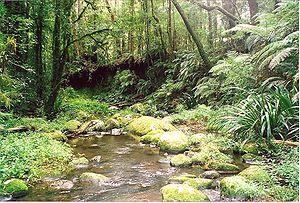
Le parc national des Border Ranges est un parc national situé au nord de la Nouvelle-Galles du Sud en Australie à 636 km au nord de Sydney avec une petite portion située dans le Queensland. Avec un certain nombre d'autres parcs de la région, il fait partie des Forêts humides Gondwana de l'Australie inscrites sur la liste du patrimoine mondial de l'UNESCO.